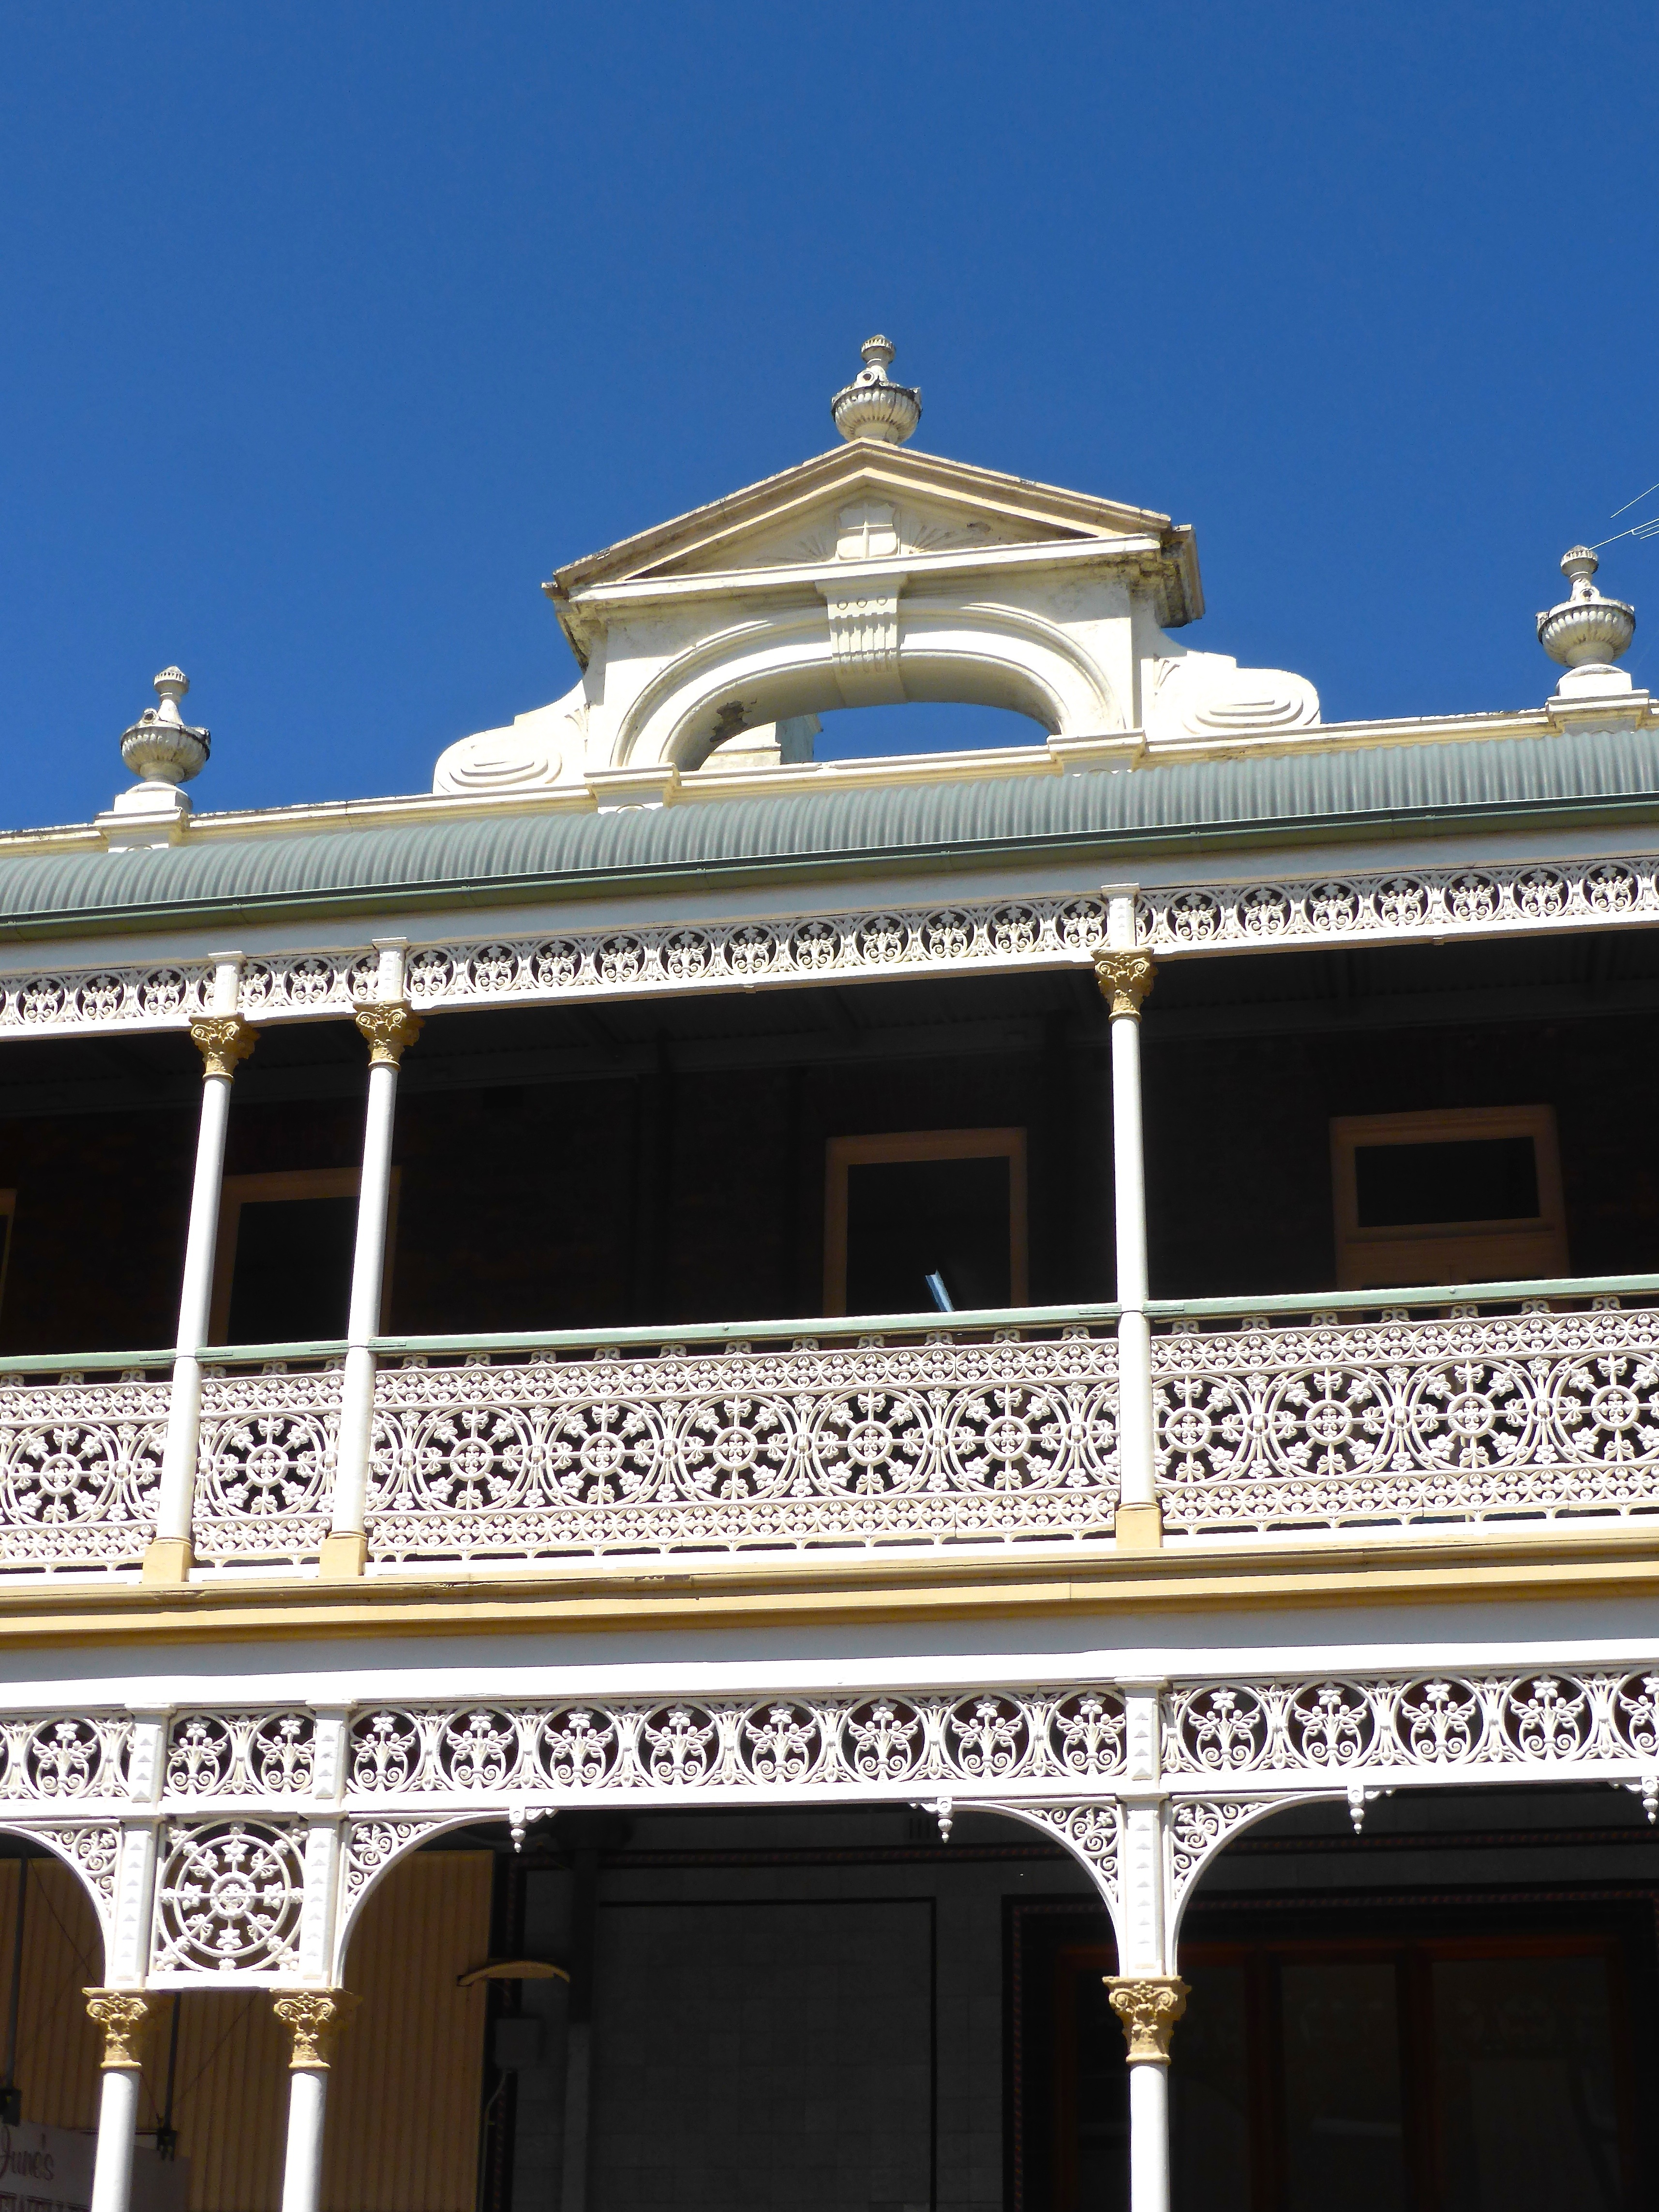
architecture, structure, white, building, palace, balcony, decoration, railing, metal, landmark, facade, place of worship, classical, design, ornate, style, balustrade